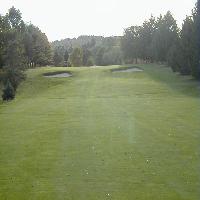
Weather: cloudy or overcast